Alt Rapperswil Castle

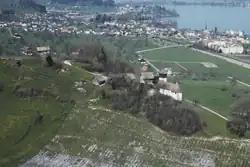
Castle site with Altendorf and Lake Zürich in the background

Altendorf Castle (Swiss German: "Ruine Altendorf") was a medieval hill castle in the municipality of Altendorf in the canton of Schwyz. On the foundation of the round castle chapel stands the choir of the chapel of St. Johann.